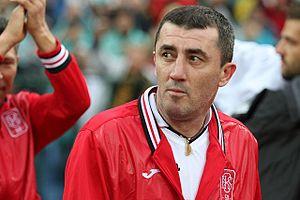
Ivaylo Yordanov, né le 22 avril 1968 à Samokov en Bulgarie, est un footballeur bulgare qui évoluait au poste de milieu de terrain.